Phil Collen

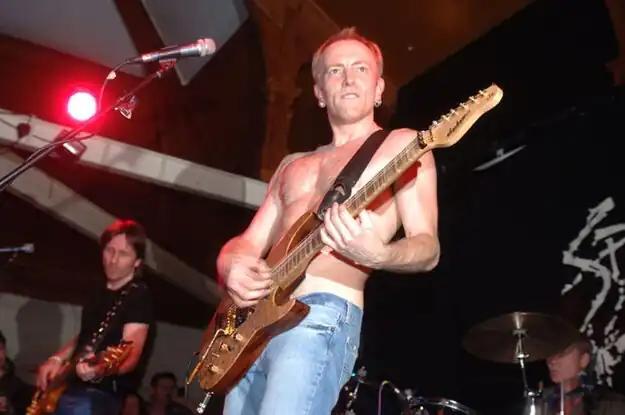
Collen in 2005

Before Collen joined Def Leppard on 12 July 1982 during the recording of "Pyromania", he had previously been asked to consider joining the band during the 1981 tour for "High 'n' Dry" by Joe Elliott and Steve Clark, whom he knew at the time. Despite this invitation, there was no need to replace Pete Willis. As a result, Collen stayed a member of Girl.